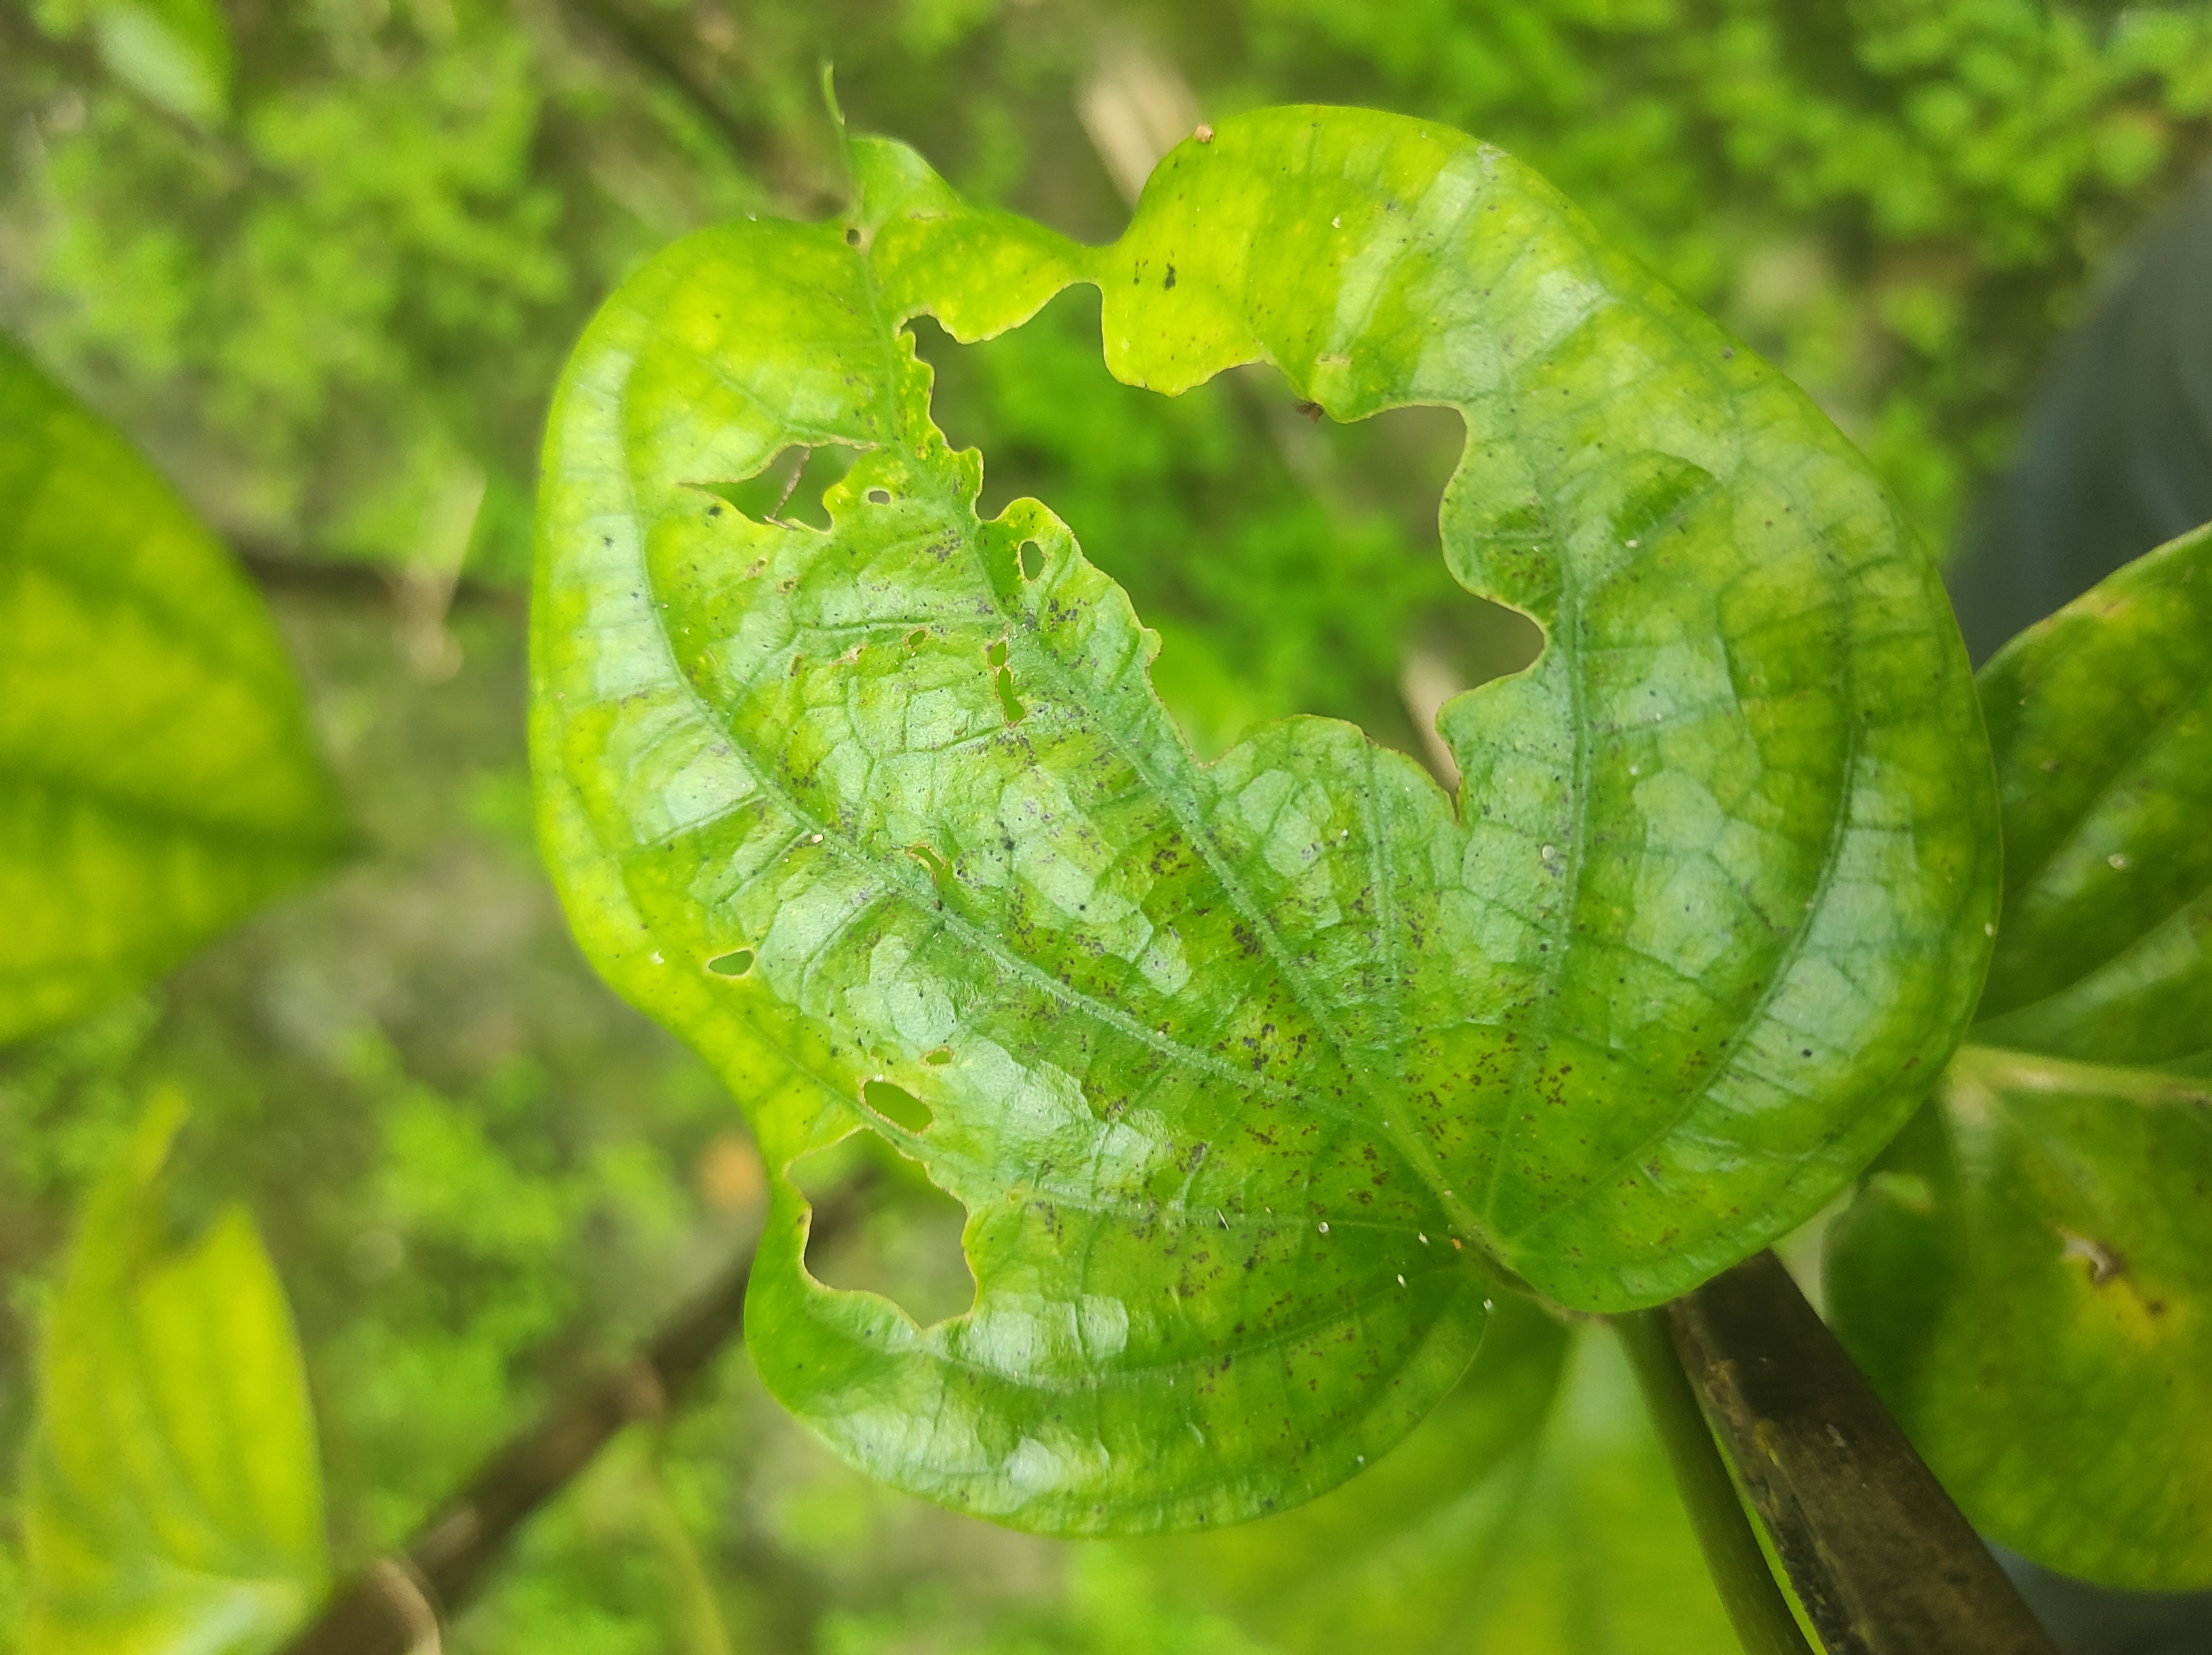
Label: Fungal_Brown_Spot_Disease